Eunuchs: India's Third Gender

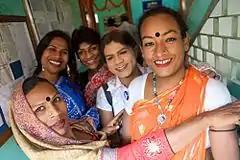
A group of eunuchs (a.k.a. Hijras) group together for a photo.

The ethnographic film uses a linear narrative covering three main themes: love, history, and exclusion within the Indian society, all presented in a non-chronological order.